2021 SEA Games

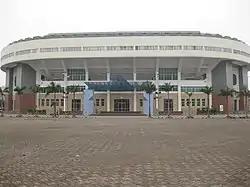
Quần Ngựa Sports Palace hosted all gymnastics events

The organizing committee planned to recruit around 3,000 volunteers for the Games with 2,000 of them based in Hanoi. In February 2022, SEAGOC started to work with local Hanoi colleges, mainly Hanoi University and Hanoi Open University to start the process. Applicants were required to be fully vaccinated against COVID-19. Selected volunteers would receive orientation and training between March and April before being assigned to specific venues in April 2022.